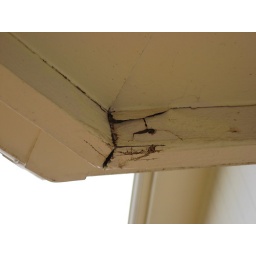
Overhang above kitchen windows